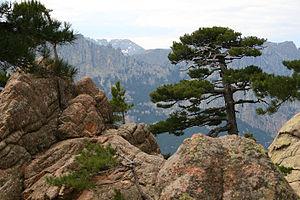
Zonza France (Corse-du-Sud), les aiguilles de Bavella. Corsu: Zonza Francia (Corsica Sutanna), achigliatu di Bavella.
Le massif du Monte Incudine est un massif montagneux de Corse culminant au Monte Incudine. Il est le plus méridional et le moins élevé des quatre massifs de haute montagne de l'île.